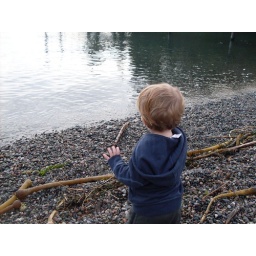
Throwing rocks in the water for the first time